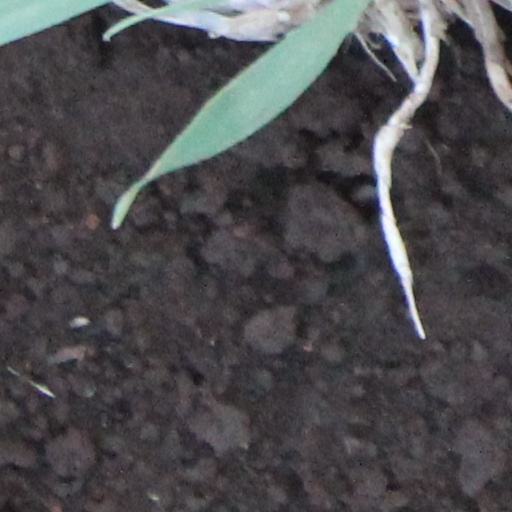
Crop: wheat